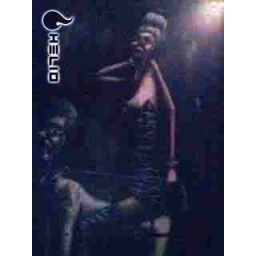
on the wall in a bar some fuckin where